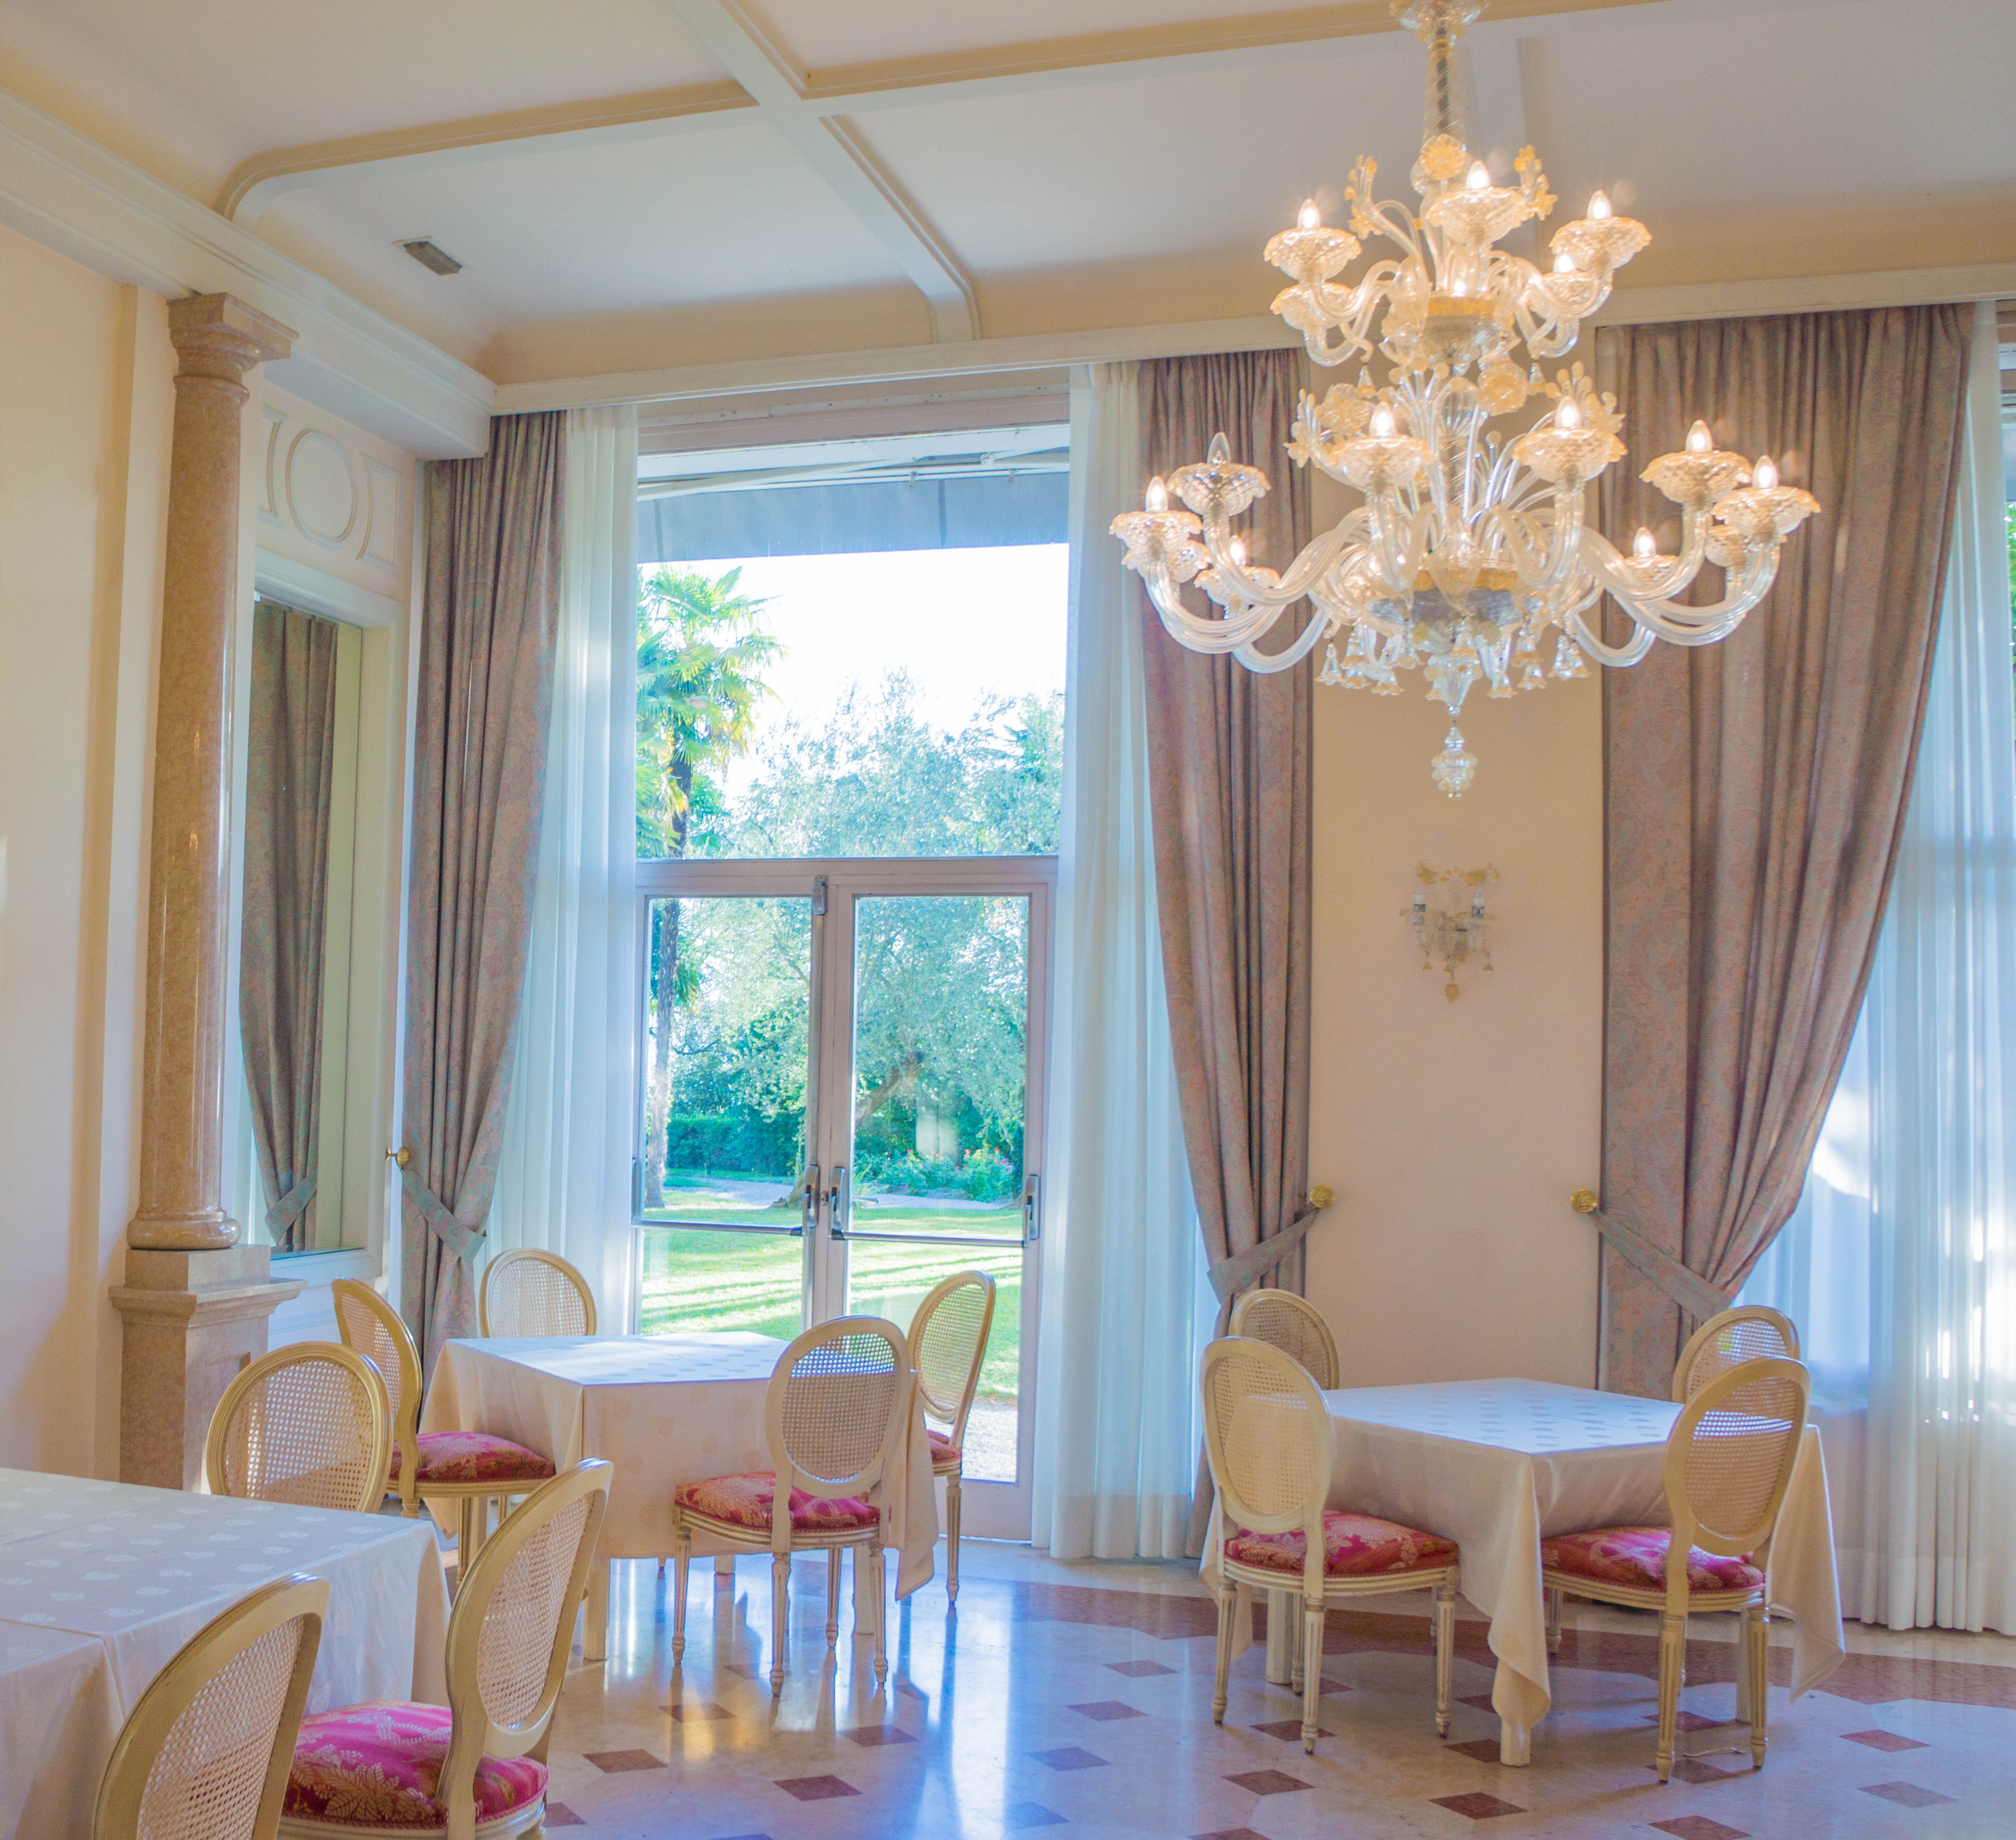
architecture, interior, view, restaurant, ceiling, decoration, food, curtain, italy, property, drink, living room, room, eat, decor, interior design, textile, eating, luxury, design, ornate, hotel, dining, culture, history, chandelier, elegance, dining room, lake garda, sirmione, restaurant interior, villa cortine palace, breakfast room, window treatment